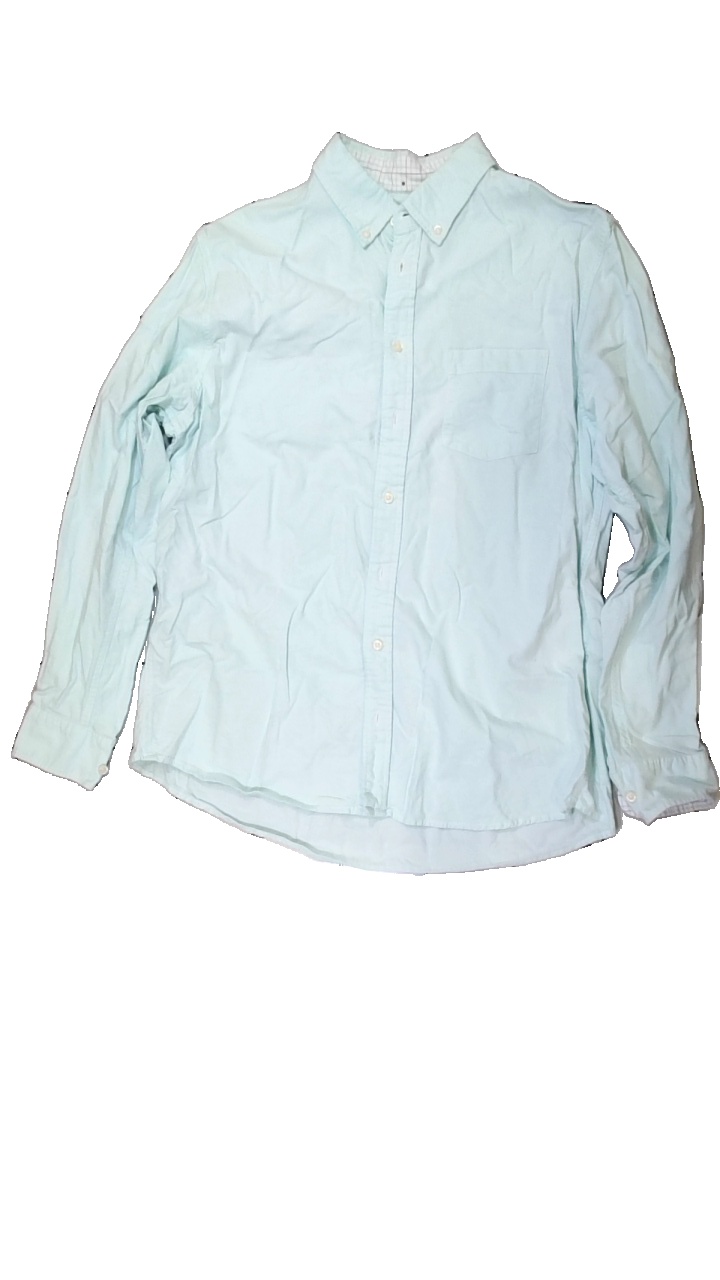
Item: Shirt (Men)
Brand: Dressman
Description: blå skjorta, gul krage
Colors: Blue
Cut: Regular
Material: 100% cotton
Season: All
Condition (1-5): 3
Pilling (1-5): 5
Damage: fläckar krage
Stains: Major
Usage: Remake
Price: <50